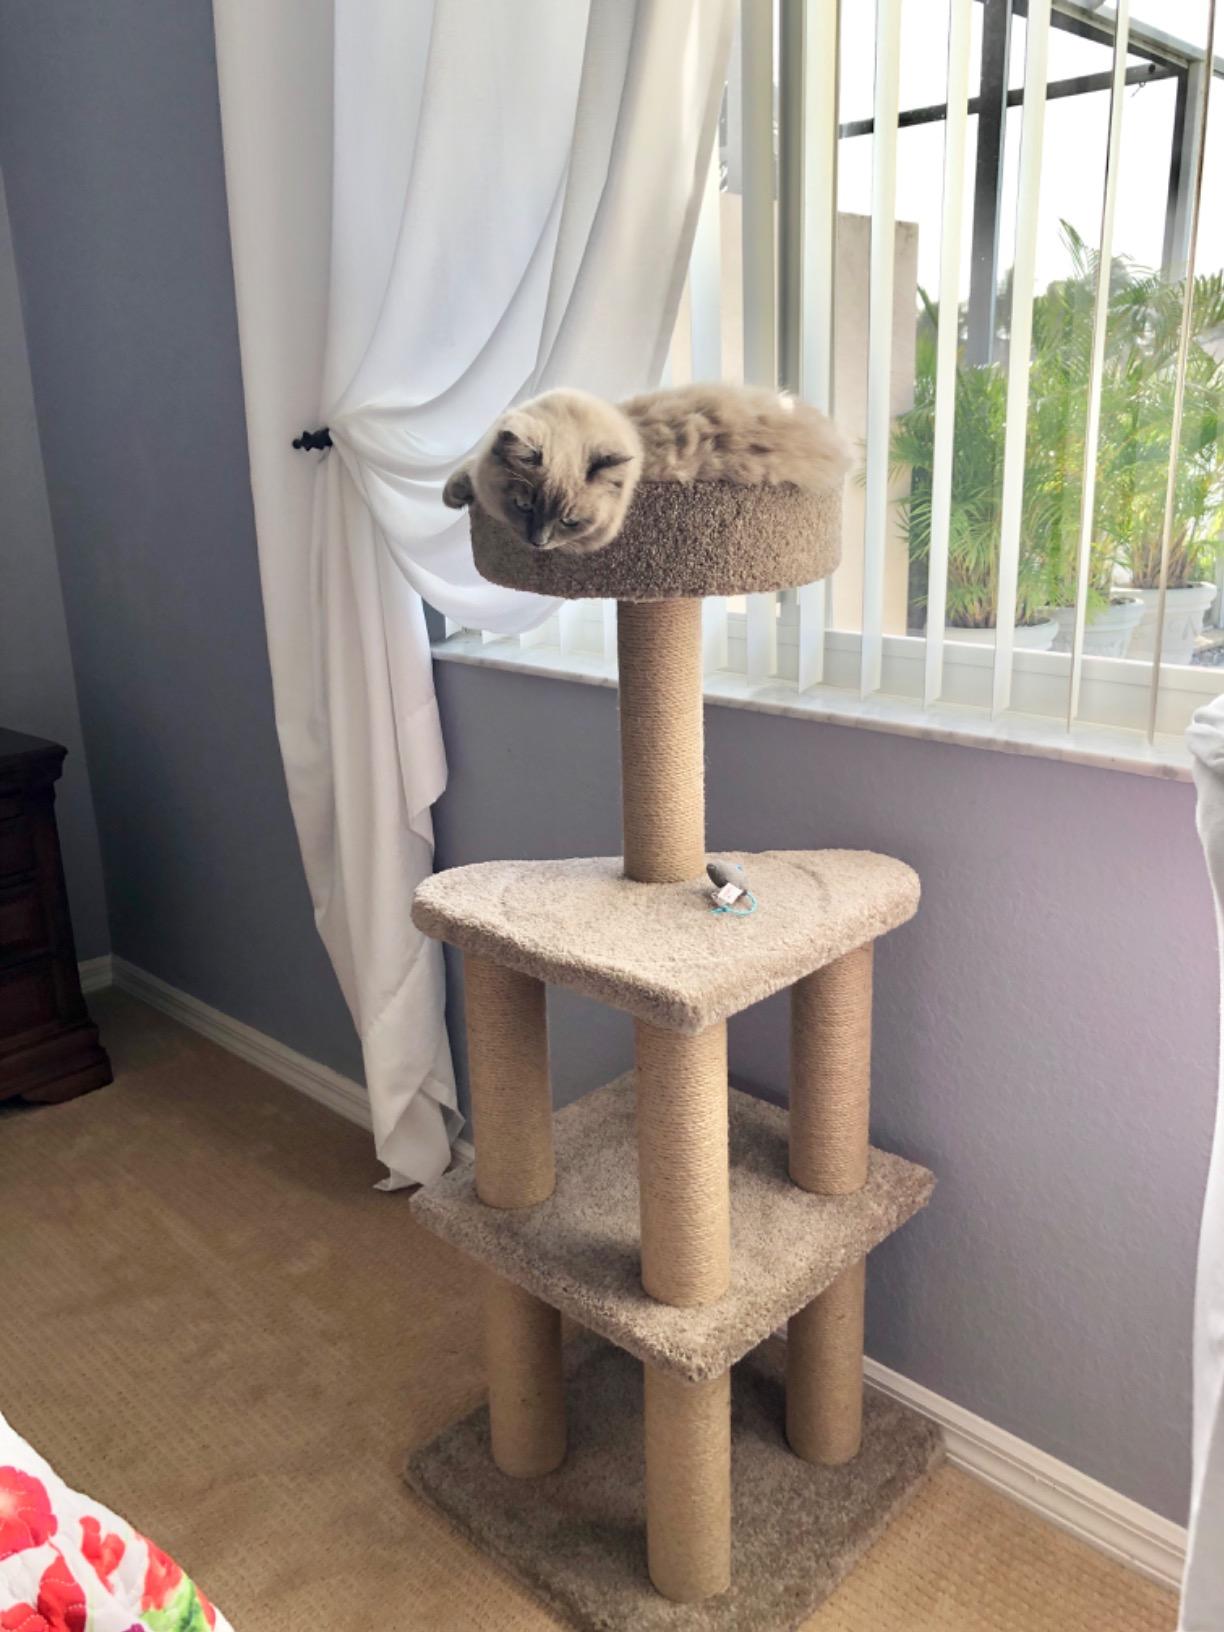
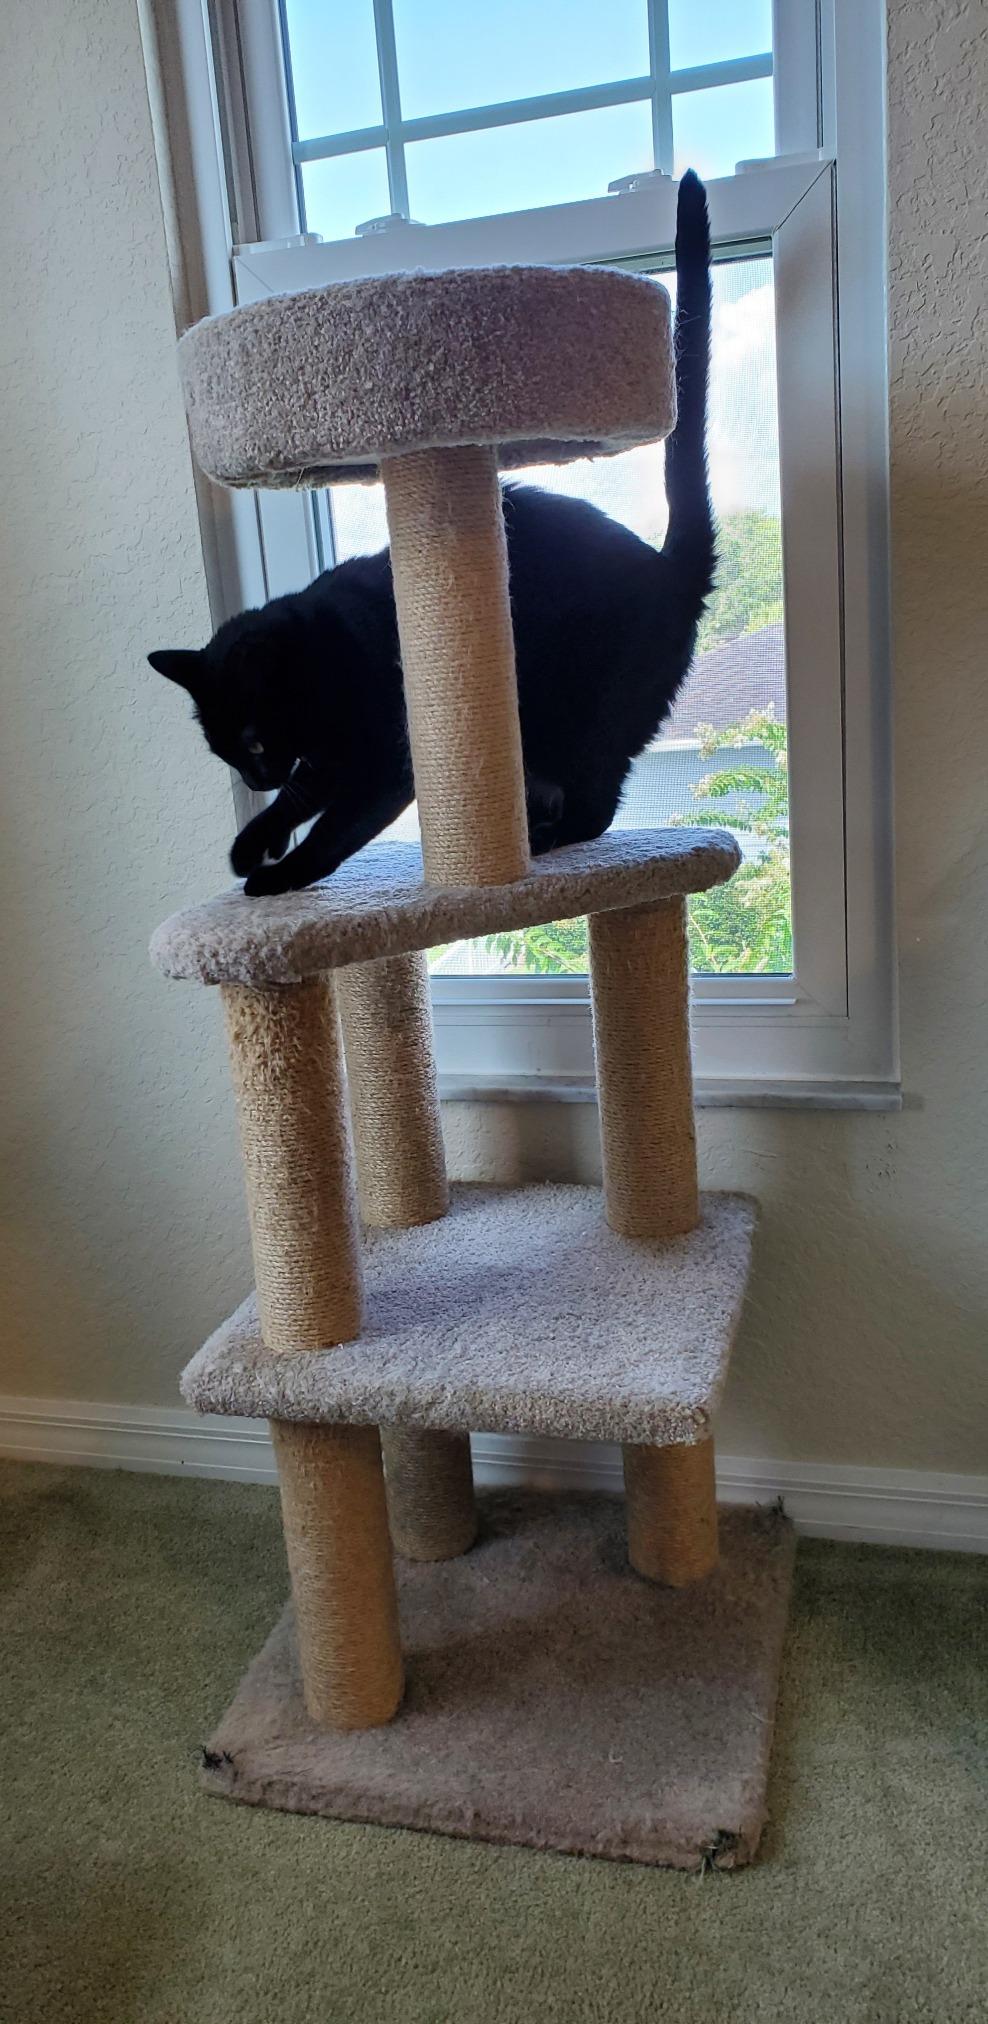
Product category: items_cat tree
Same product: yes